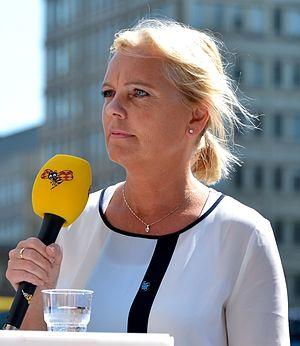
Candidat démocrate à la Suède le Parlement européen Kristina Winberg interrogé par Expressen à Sergels torg à Stockholm le 24 mai 2014.
Kristina Winberg, née le 27 mai 1965, est une personnalité politique suédoise, membre du parti des Démocrates de Suède. Le 25 mai 2014, Winberg est élue au parlement européen lors des élections européennes de 2014 en Suède.
Les élections européennes de 2014 ont eu lieu entre le 22 et le 25 mai selon les pays, et le dimanche 25 mai 2014 en Suède. C'étaient les premières élections depuis l'entrée en vigueur du traité de Lisbonne qui a renforcé les pouvoirs du Parlement européen et modifié la répartition des sièges entre les différents États-membres. Ainsi, les Suédois ont élu 20 députés européens au lieu de 18 précédemment.